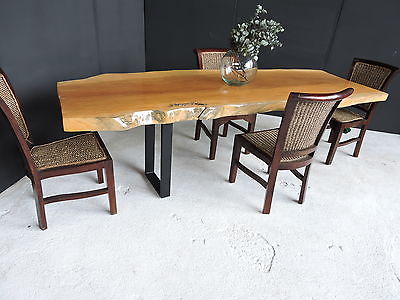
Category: table